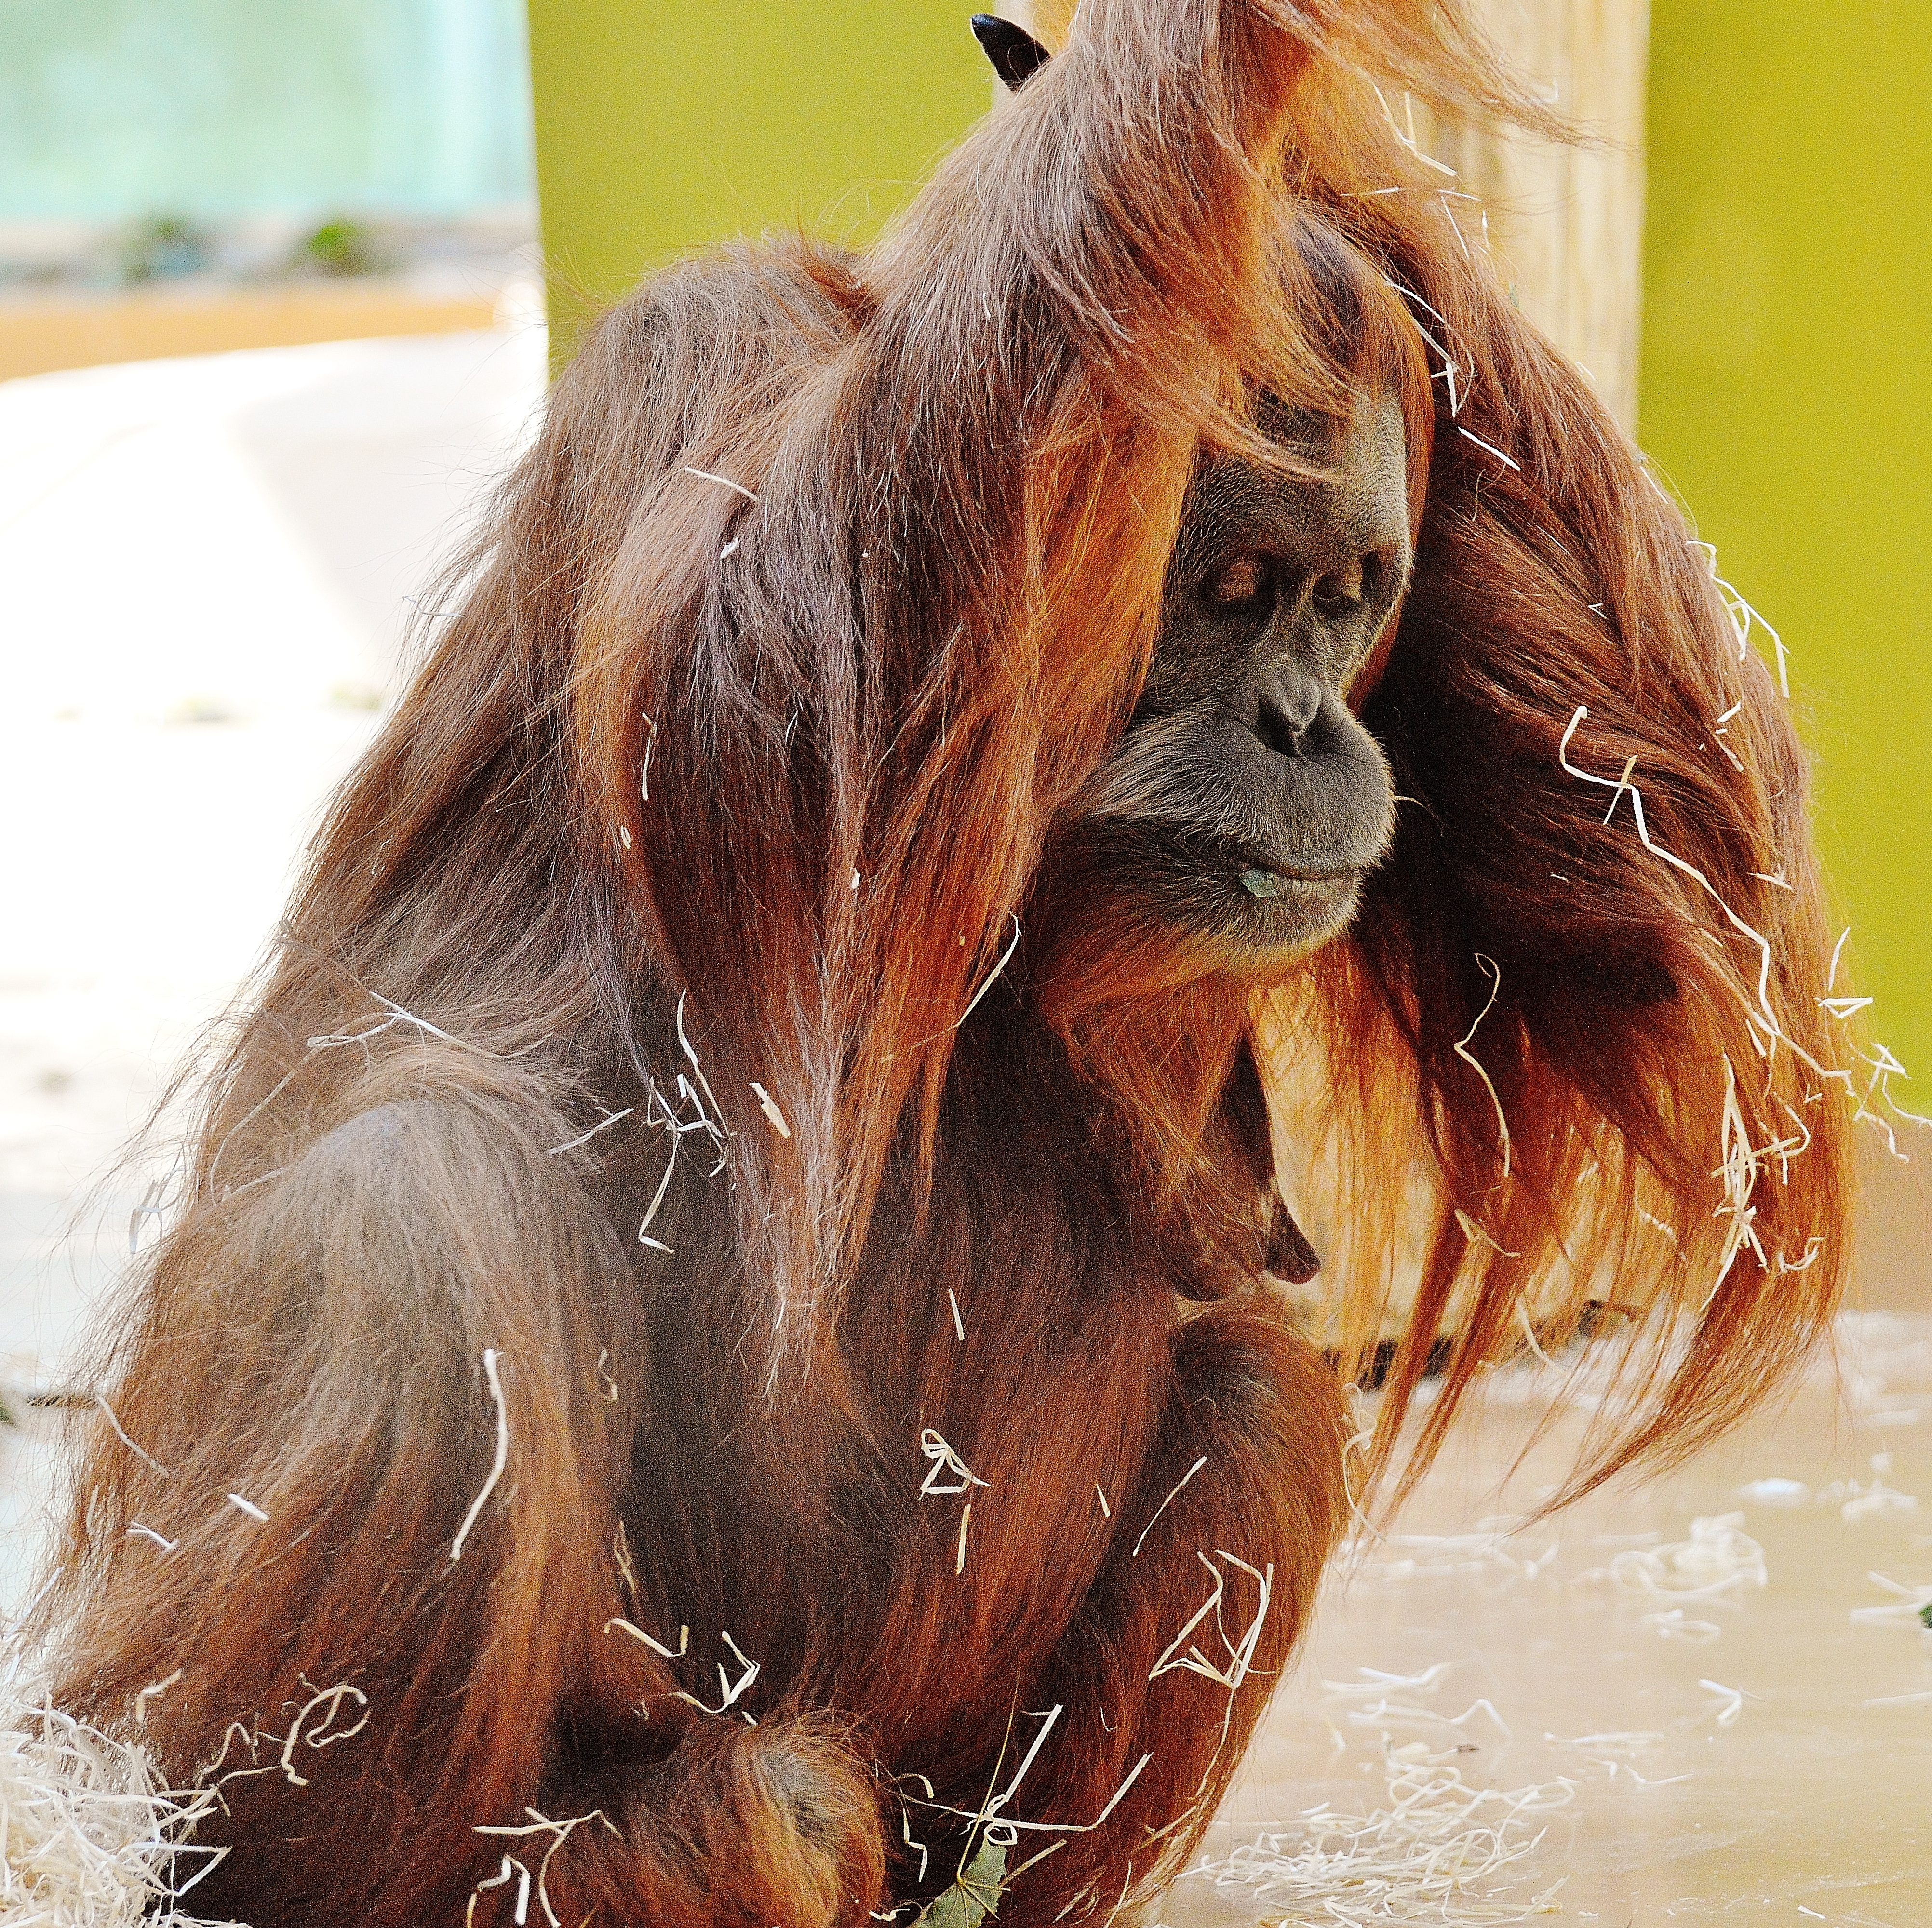
hair, animal, cute, zoo, brown, mammal, mane, ear, monkey, orangutan, eye, furry, head, vertebrate, funny, organ, tierpark hellabrunn, orang utan, great ape, dog like mammal